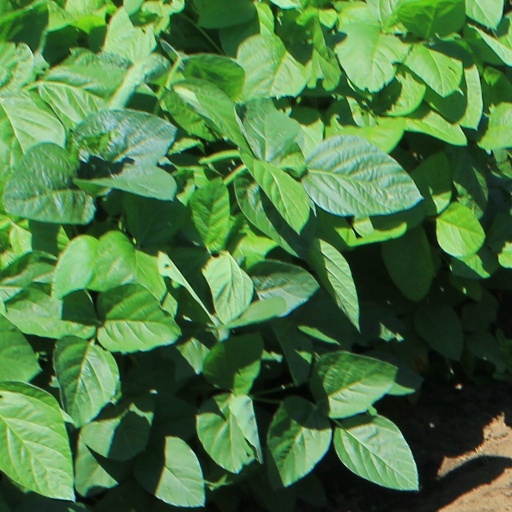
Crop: soybean